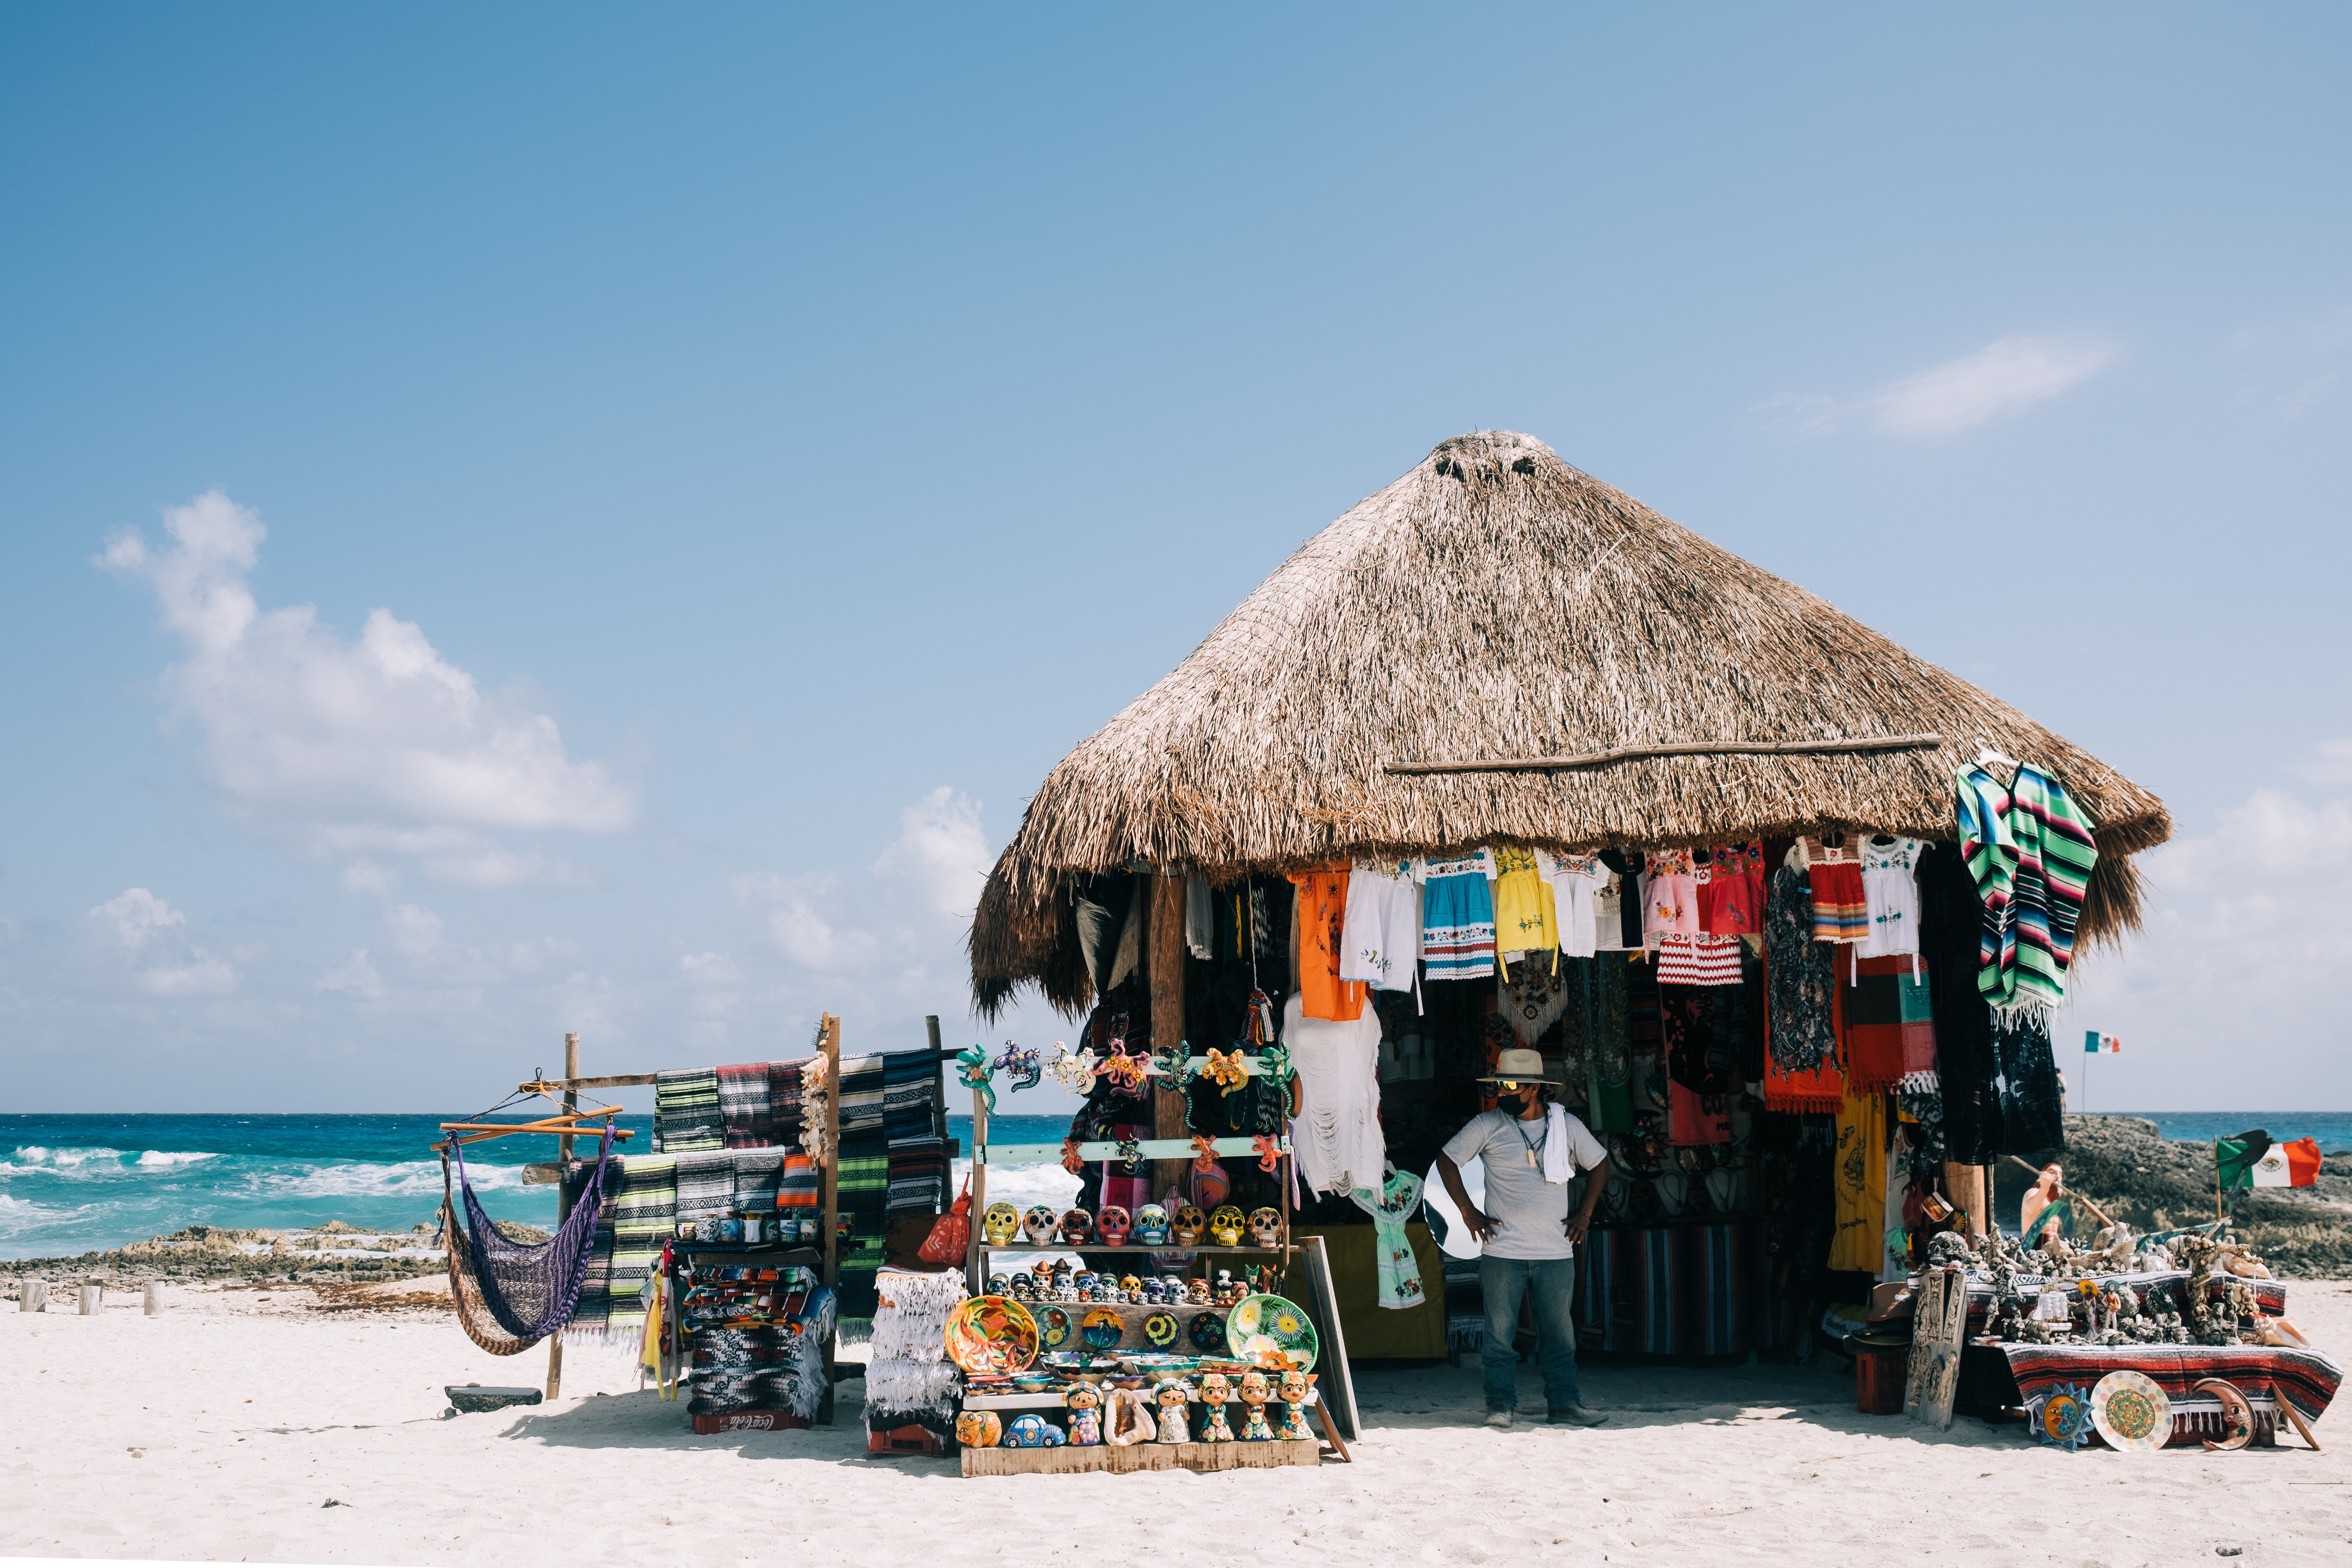
natural, cloud, sky, water, beach, travel, People on beach, tree, leisure, wheel, landscape, arecales, horizon, shade, palm tree, shore, hut, thatching, caribbean, tropics, coast, tourism, fun, house, ocean, sand, tire, village, vacation, island, holiday, sea, transport, tourist attraction